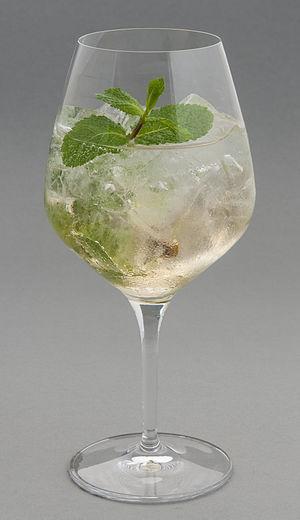
Le Hugo est un apéritif légèrement alcoolisé, originaire du Tyrol du Sud, mais également plutôt commun dans le Nord-Est de l'Italie, en Autriche et en Allemagne, il est préparé à base de prosecco, de liqueur de fleurs de sureau, eau de Selz et feuilles de menthe.